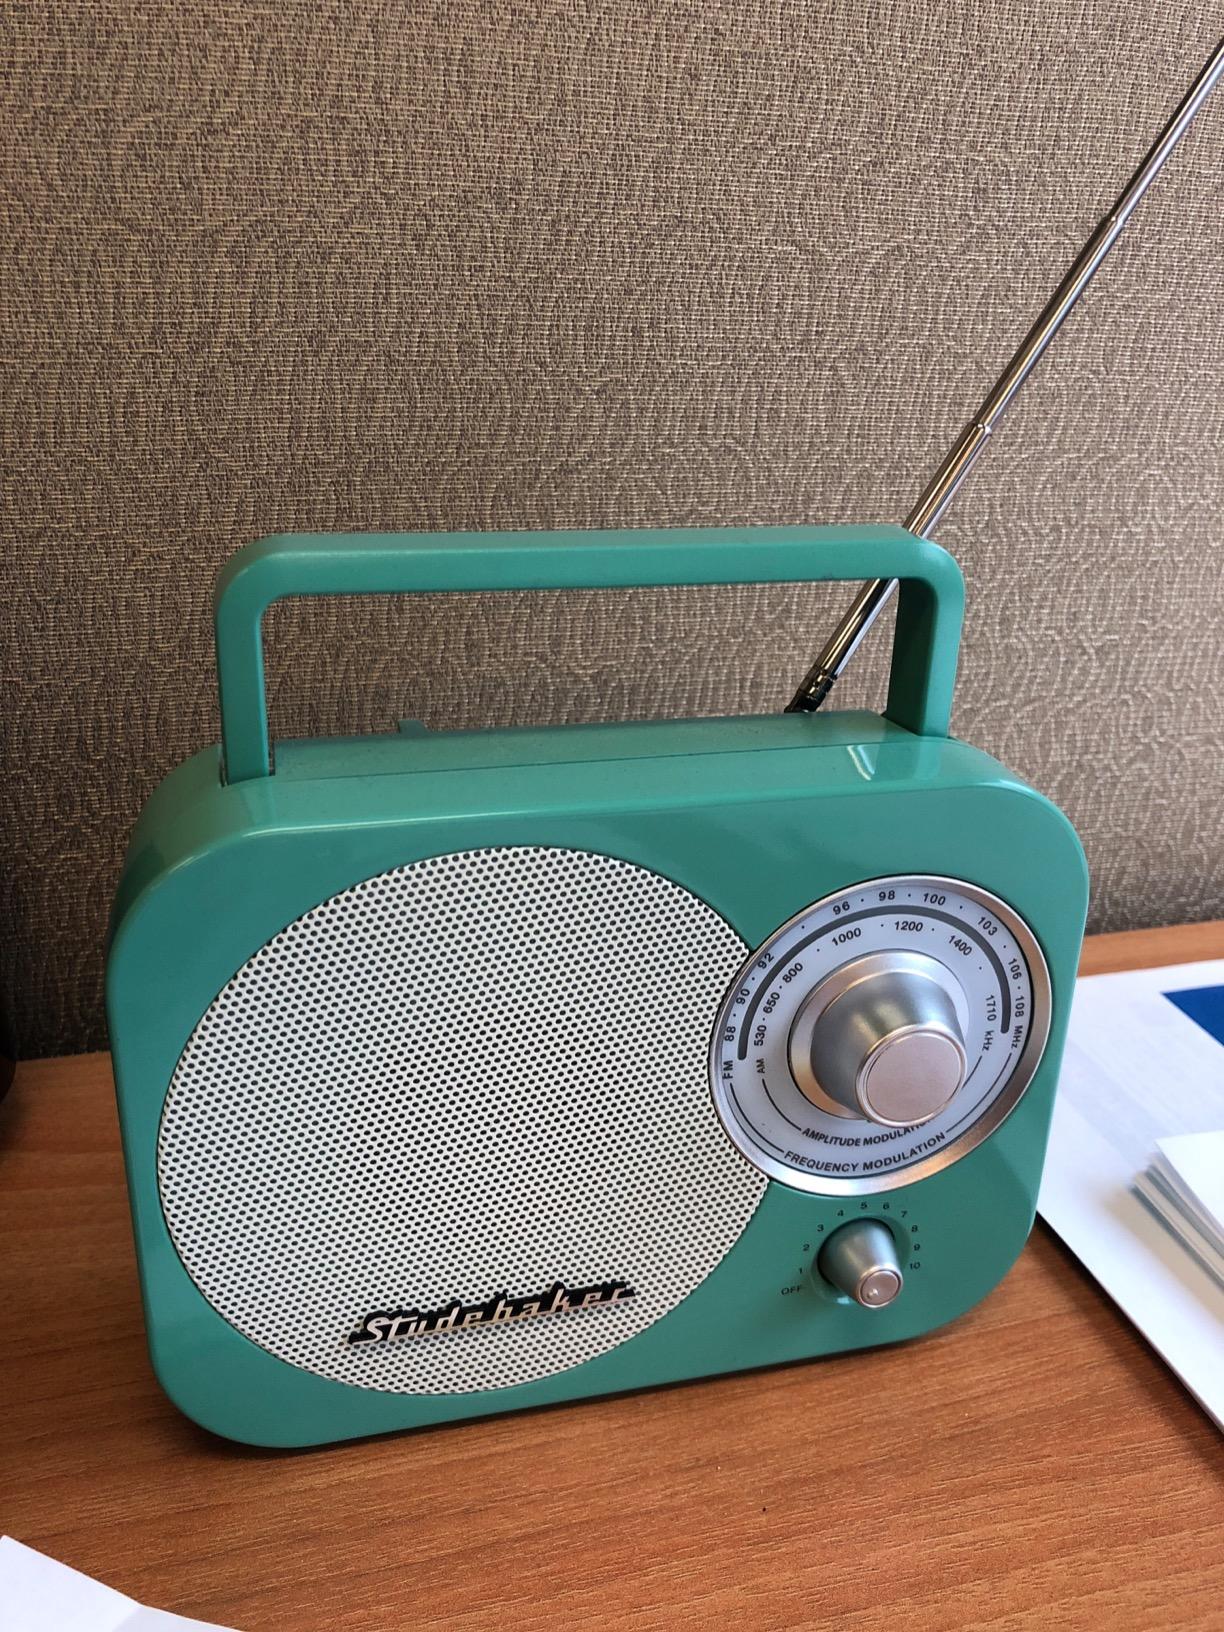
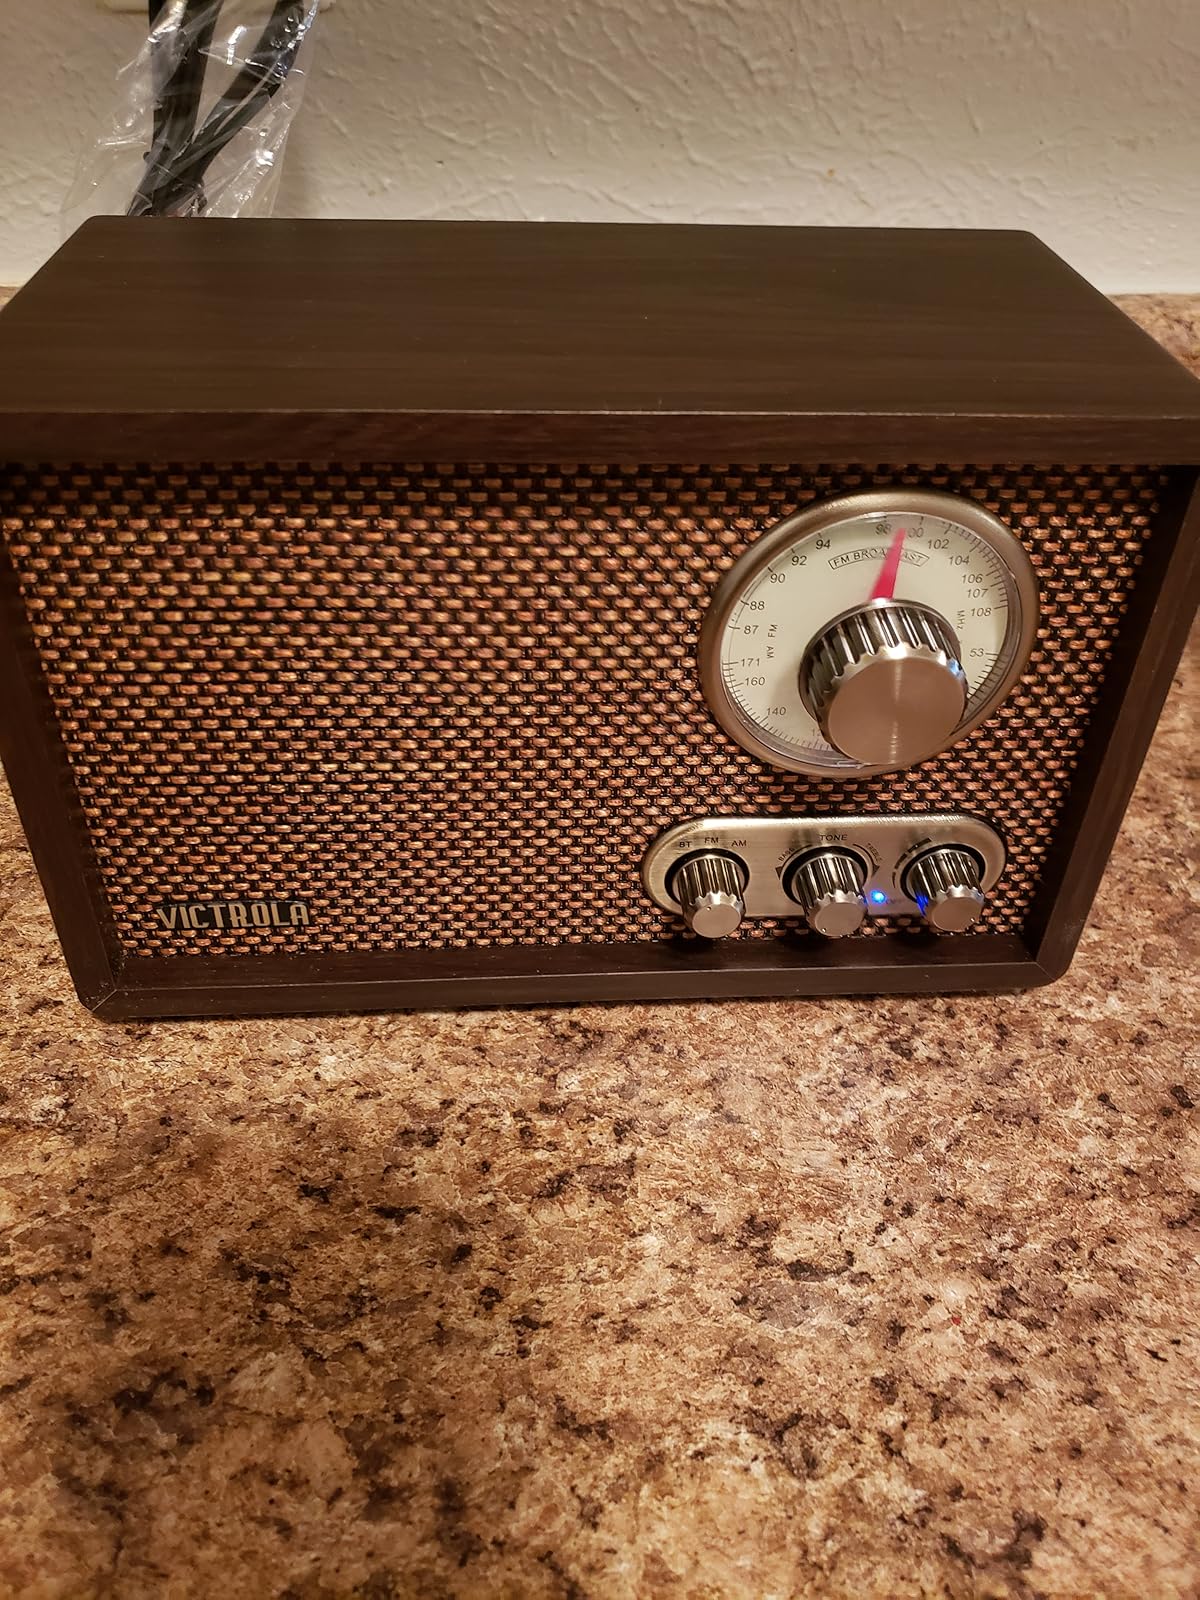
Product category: radio
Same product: no